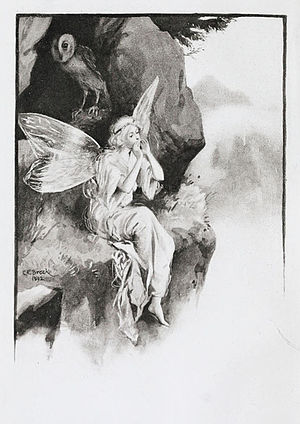
Orfeus / Eftermæle
I versromanen Sir Orfeo er underverdenen udskiftet med feernes rige.
Orfeus/Orpheus er en græsk sagnskikkelse. Han var søn af Kalliope, muse for sang og digtning. Pindar kaldte ham "sangens fader". Som hans far opgives i nogle versioner kong Oeagrus af Thrakien, i andre Apollon. Orfeus var konge over den thrakiske stamme ciconerne. Han optræder hverken hos Homer eller Hesiod, men er først kendt fra Ibycus' tid.